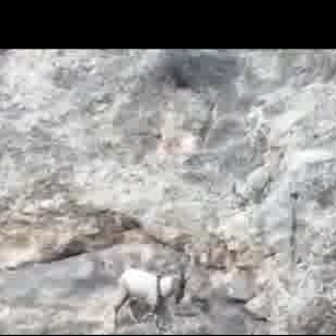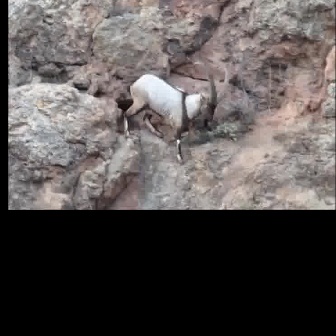
  Please identify the target specified by the bounding box [105,247,191,332] in the first image and locate it in the second image. Return the coordinates in [x_min,y_min,x_max,y_max] format.
Answer: [121,59,228,166]